Answer in natural language. Which point is closer to the camera taking this photo, point B  or point C? Choose between the following options: B or C
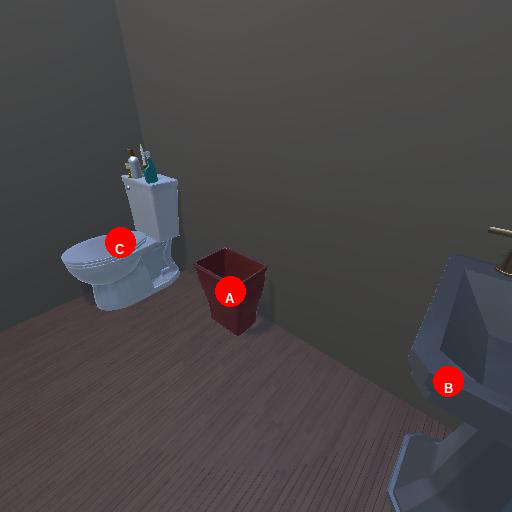
<answer>B</answer>